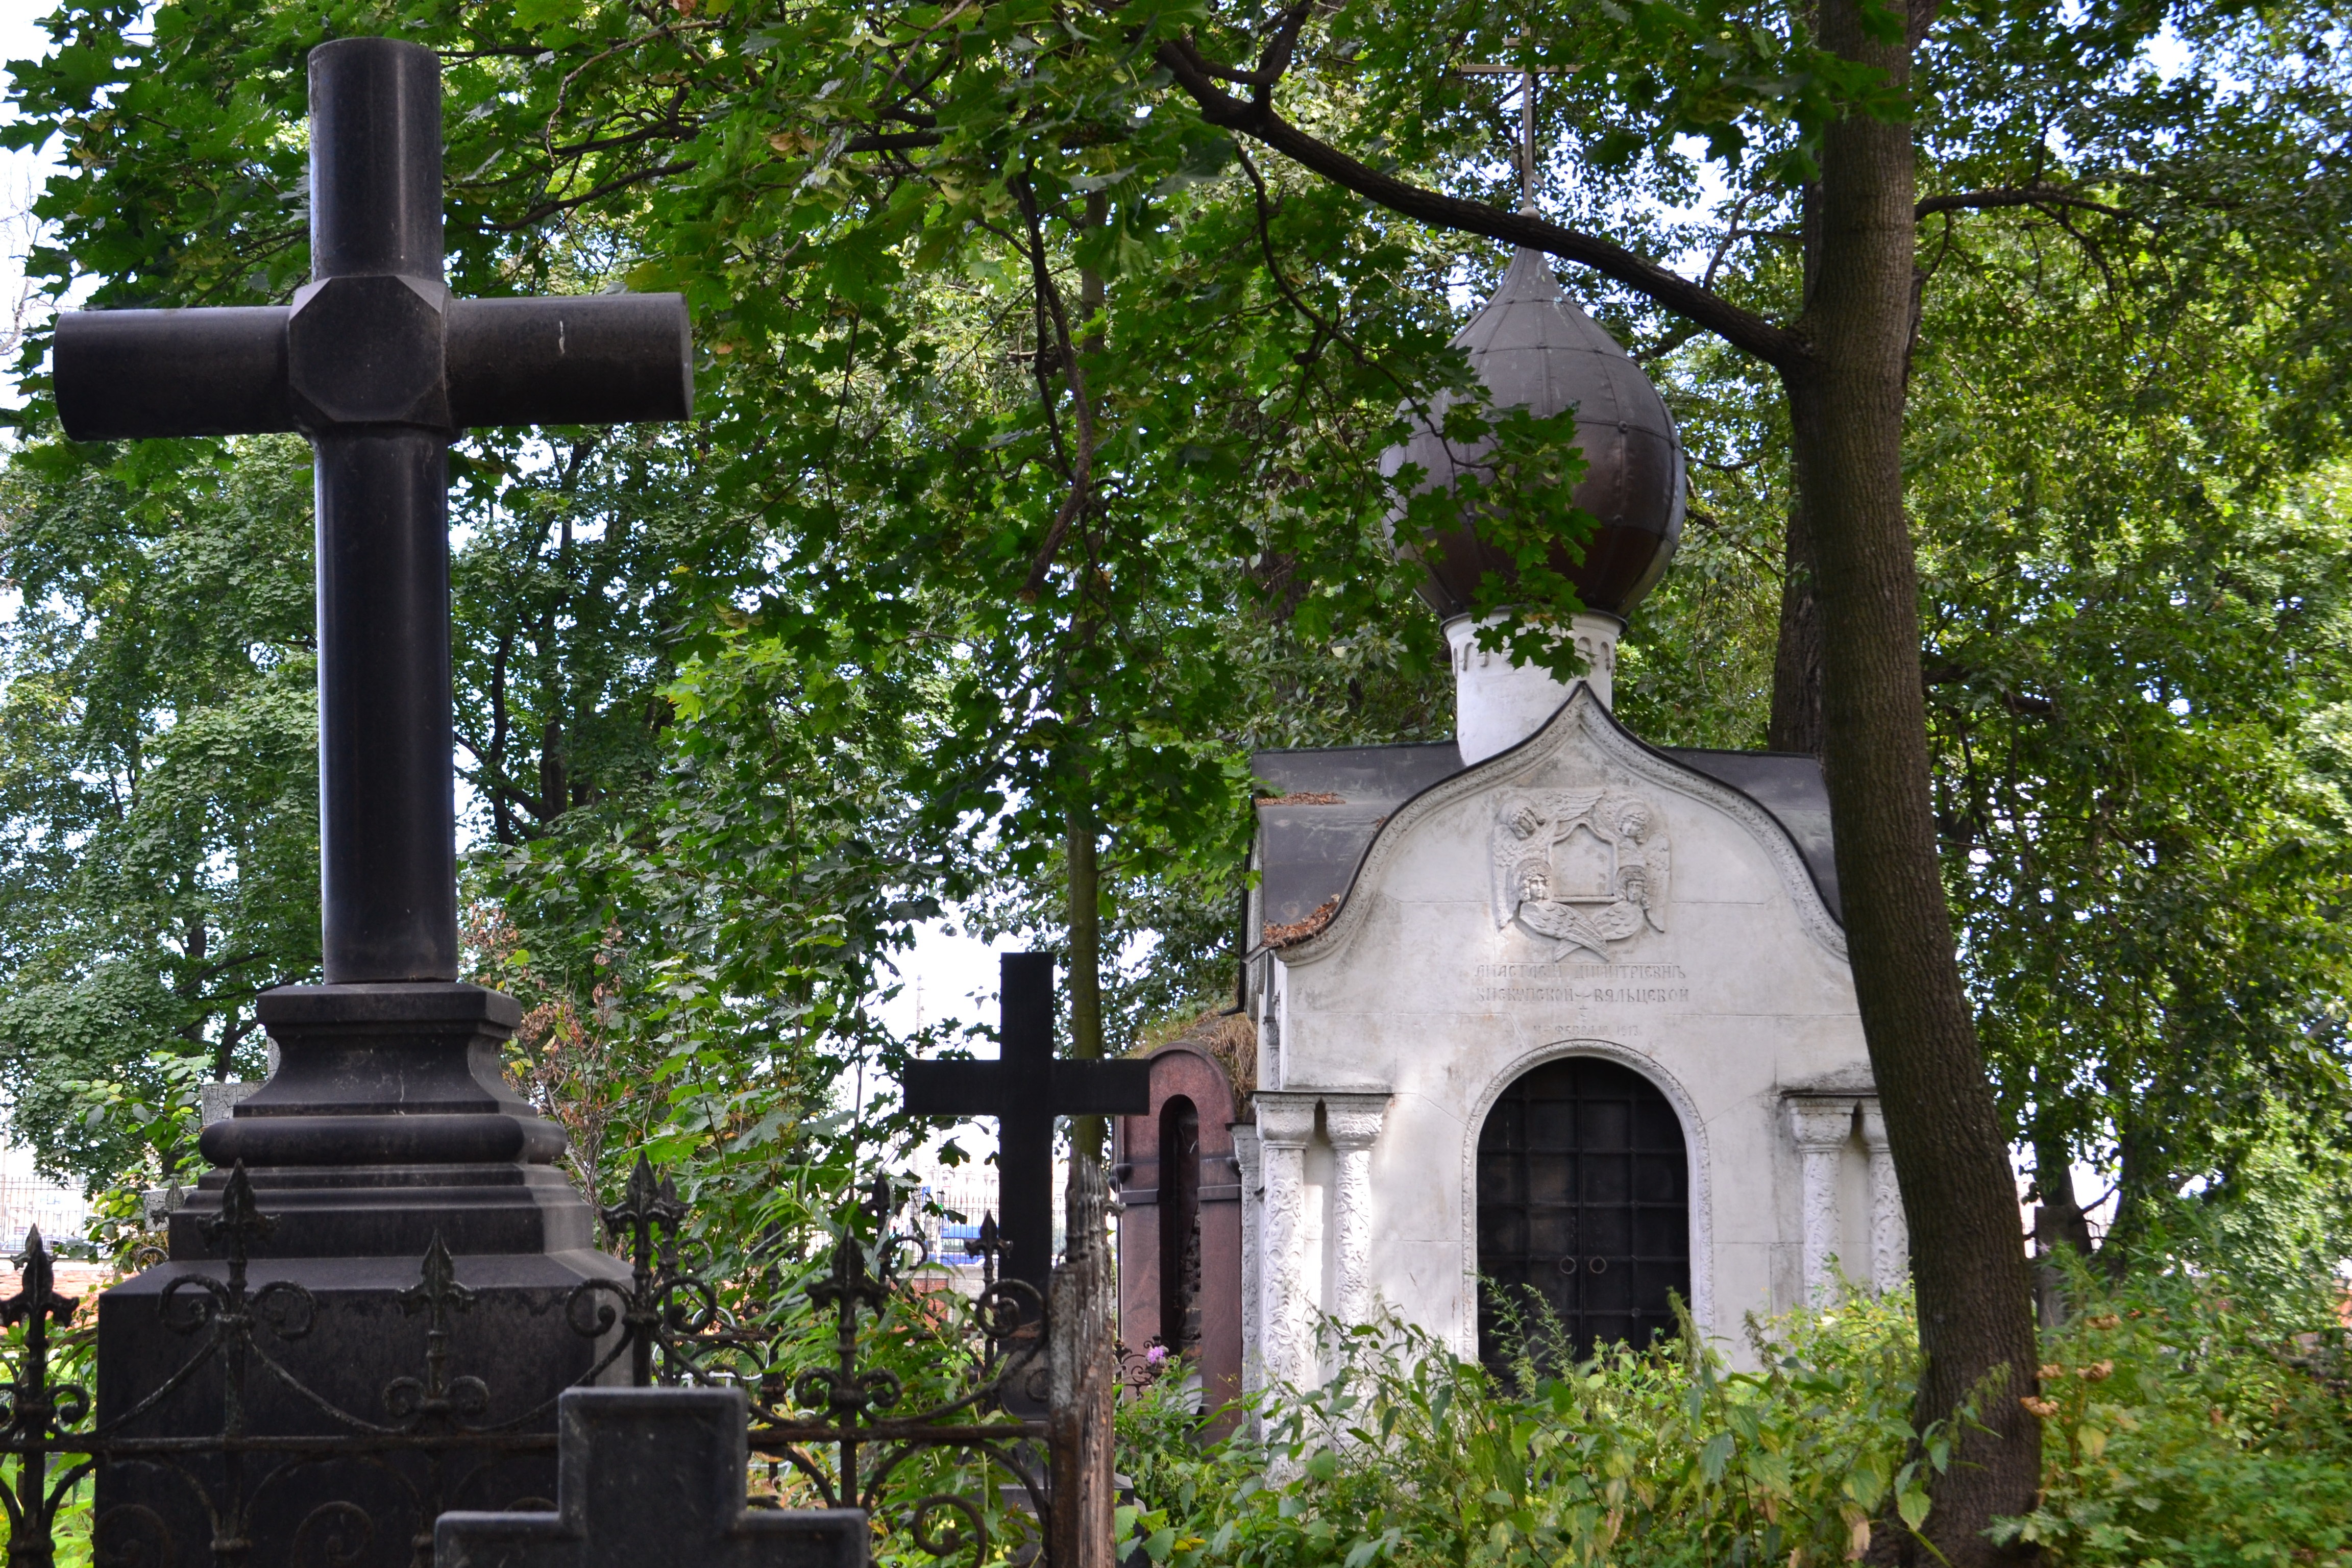
monument, chapel, cross, cemetery, place of worship, grave, memorial, shrine, russia, russian church, st petersburg, stone cross, russian cemetery